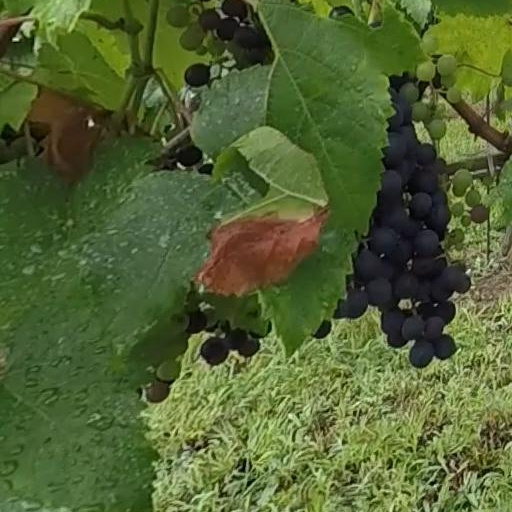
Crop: grape